Nnanna Egwu

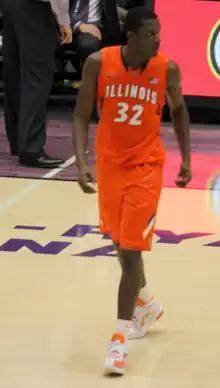
Egwu in January 2012

Nnanna Egwu (born October 22, 1992) is an American professional basketball player who last played for Earthfriends Tokyo Z of the Japanese B.League. He played college basketball for the Illinois Fighting Illini. Egwu holds the career record for blocks at Illinois, finishing with 201.